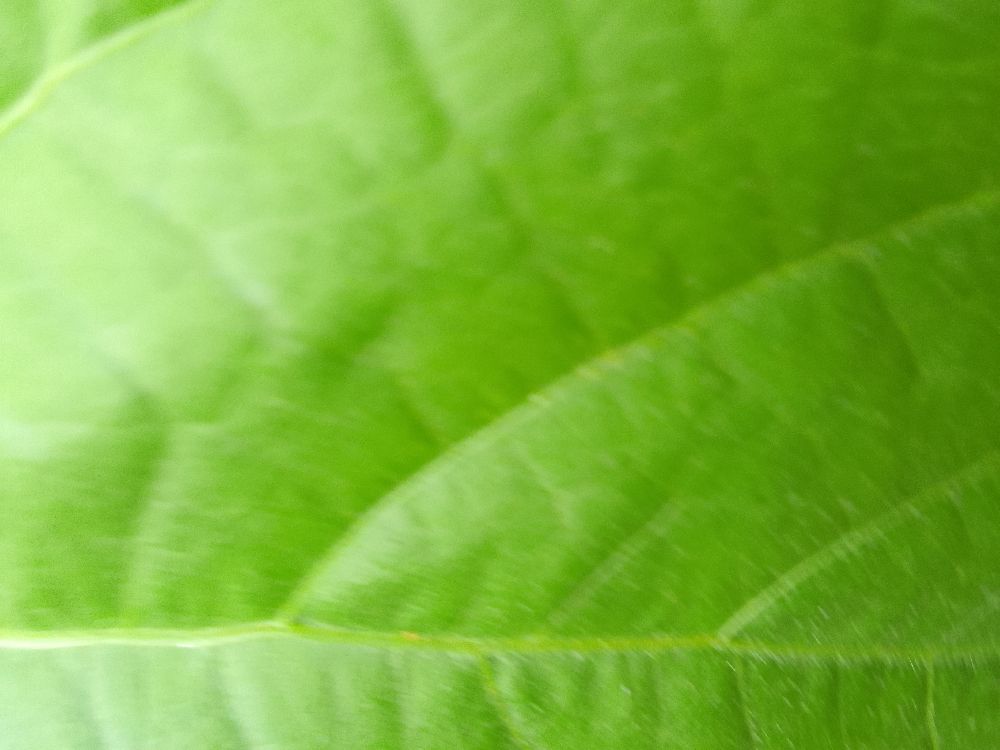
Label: healthy